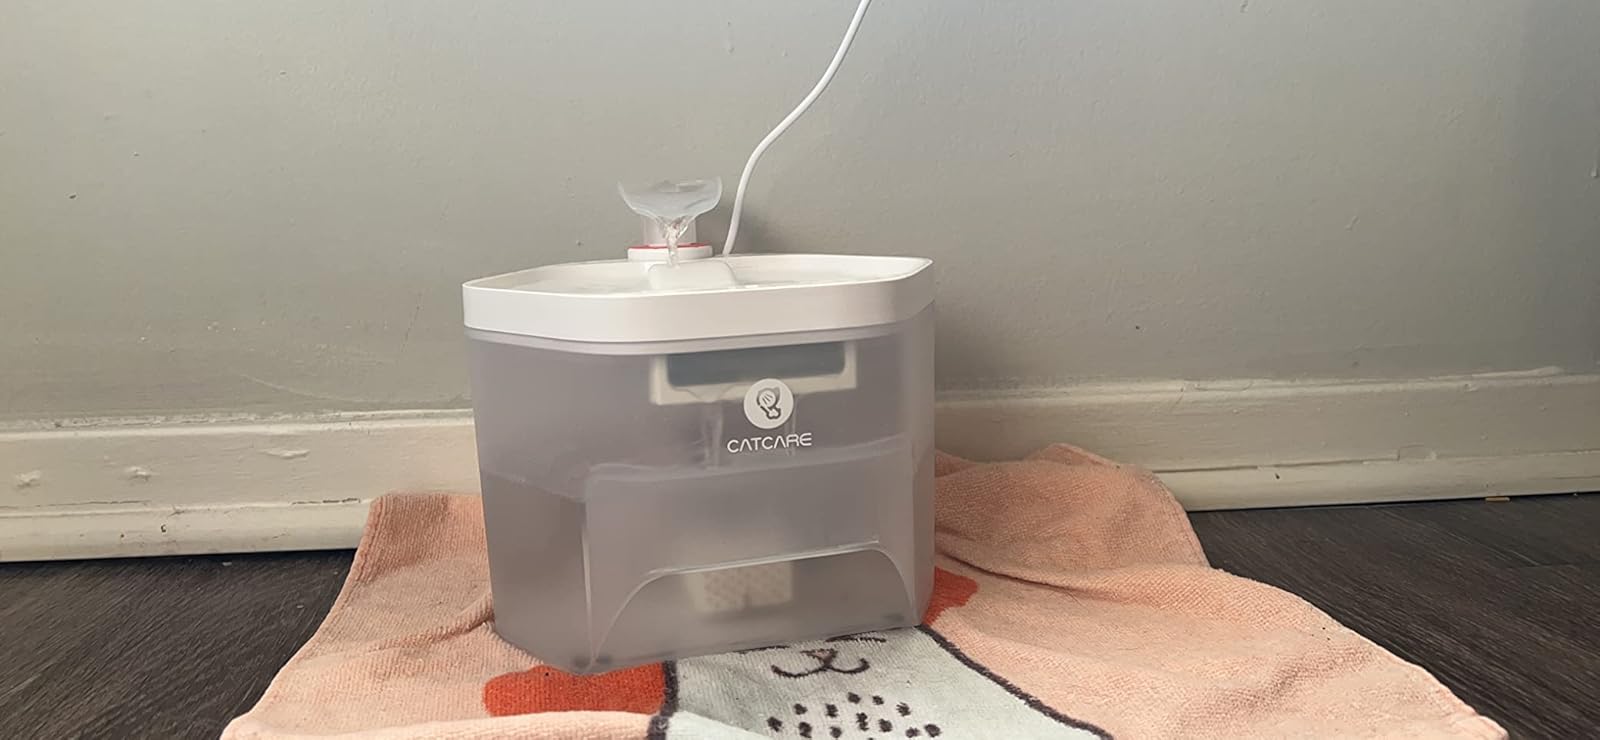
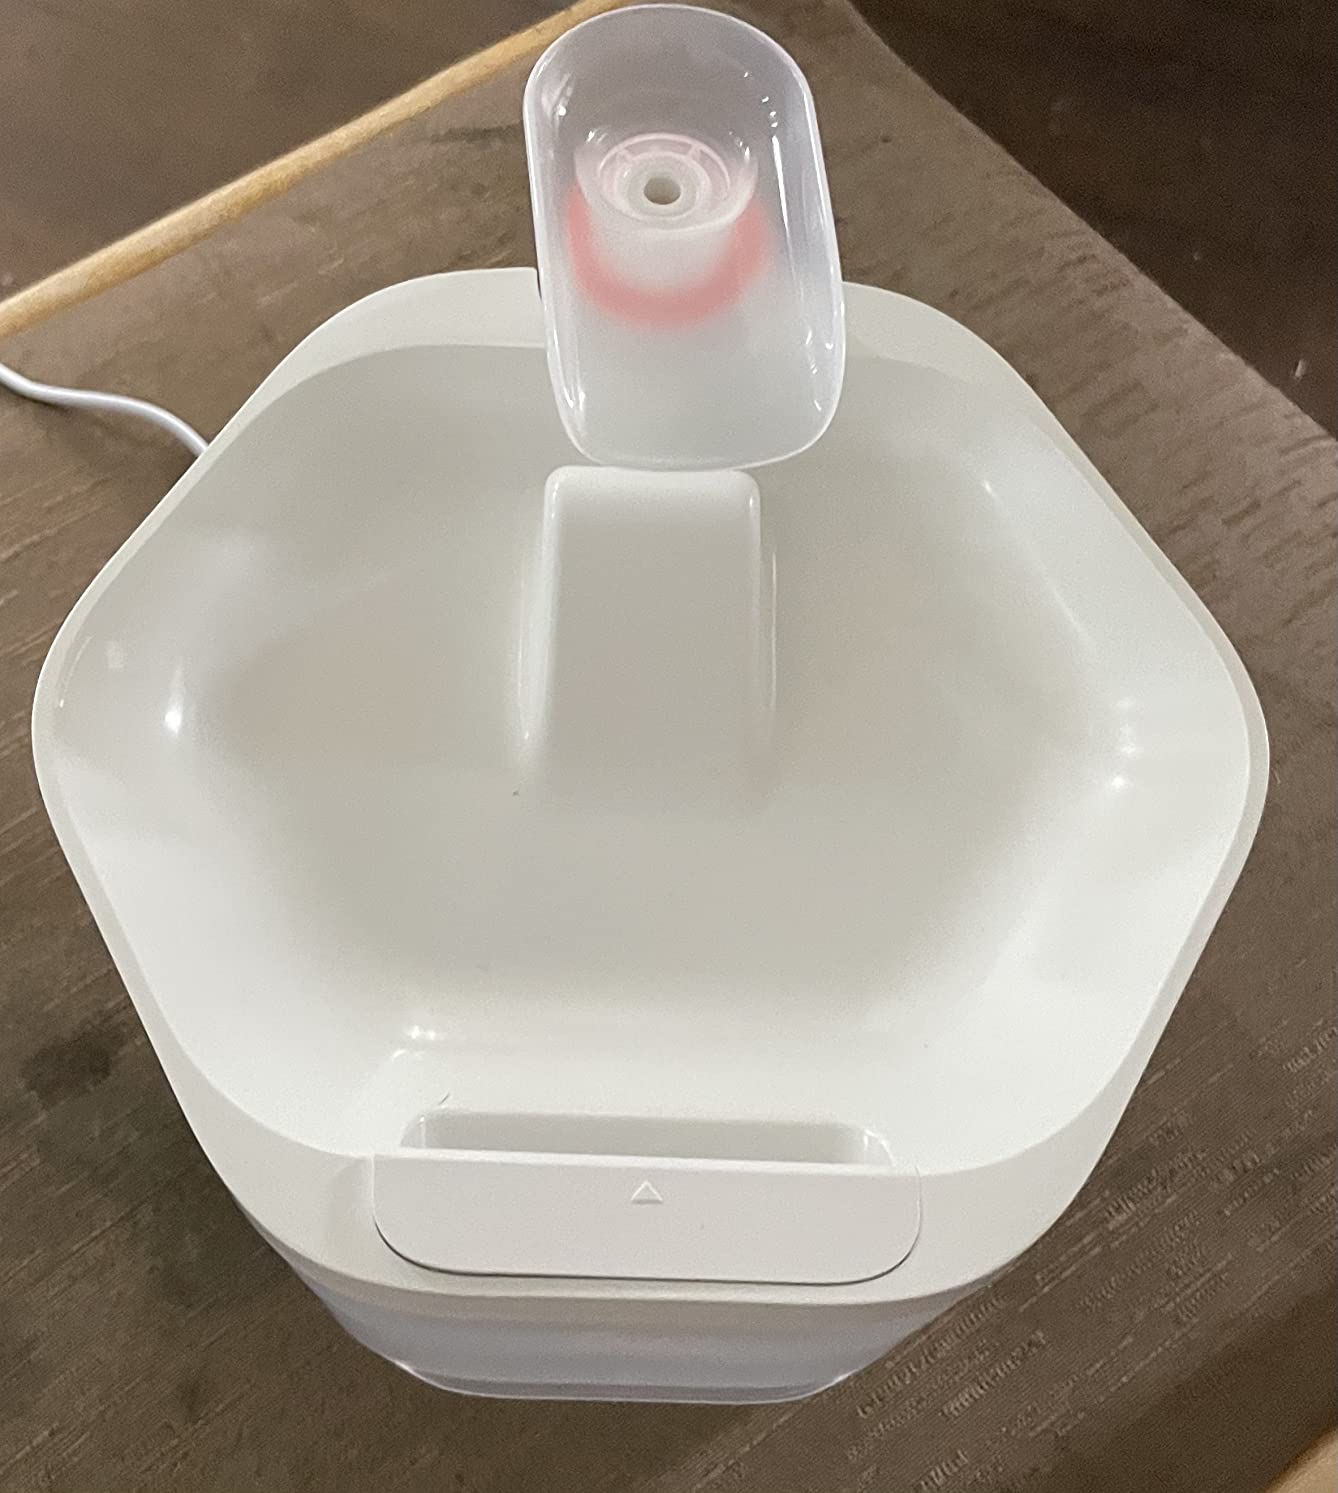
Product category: items_bowl
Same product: yes